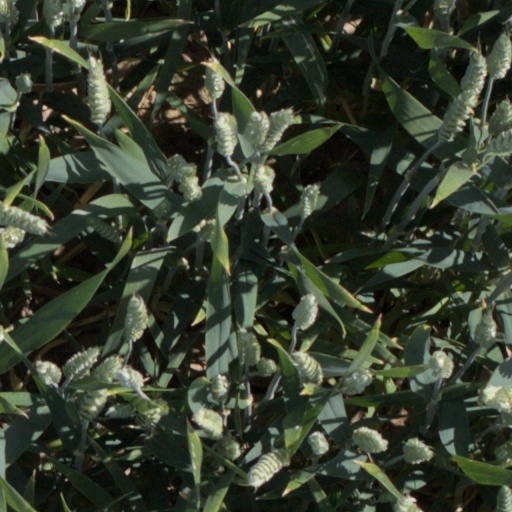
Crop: wheat